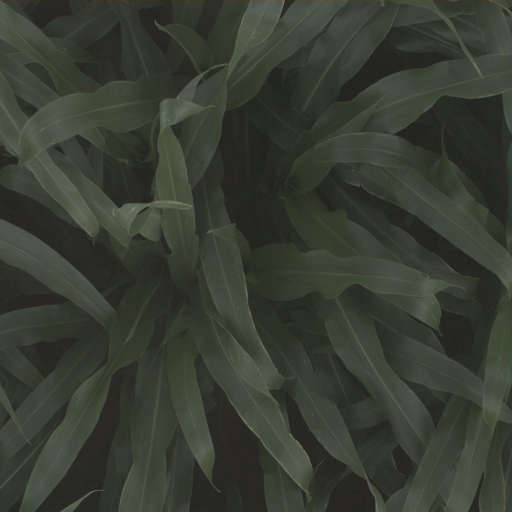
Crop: sorghum